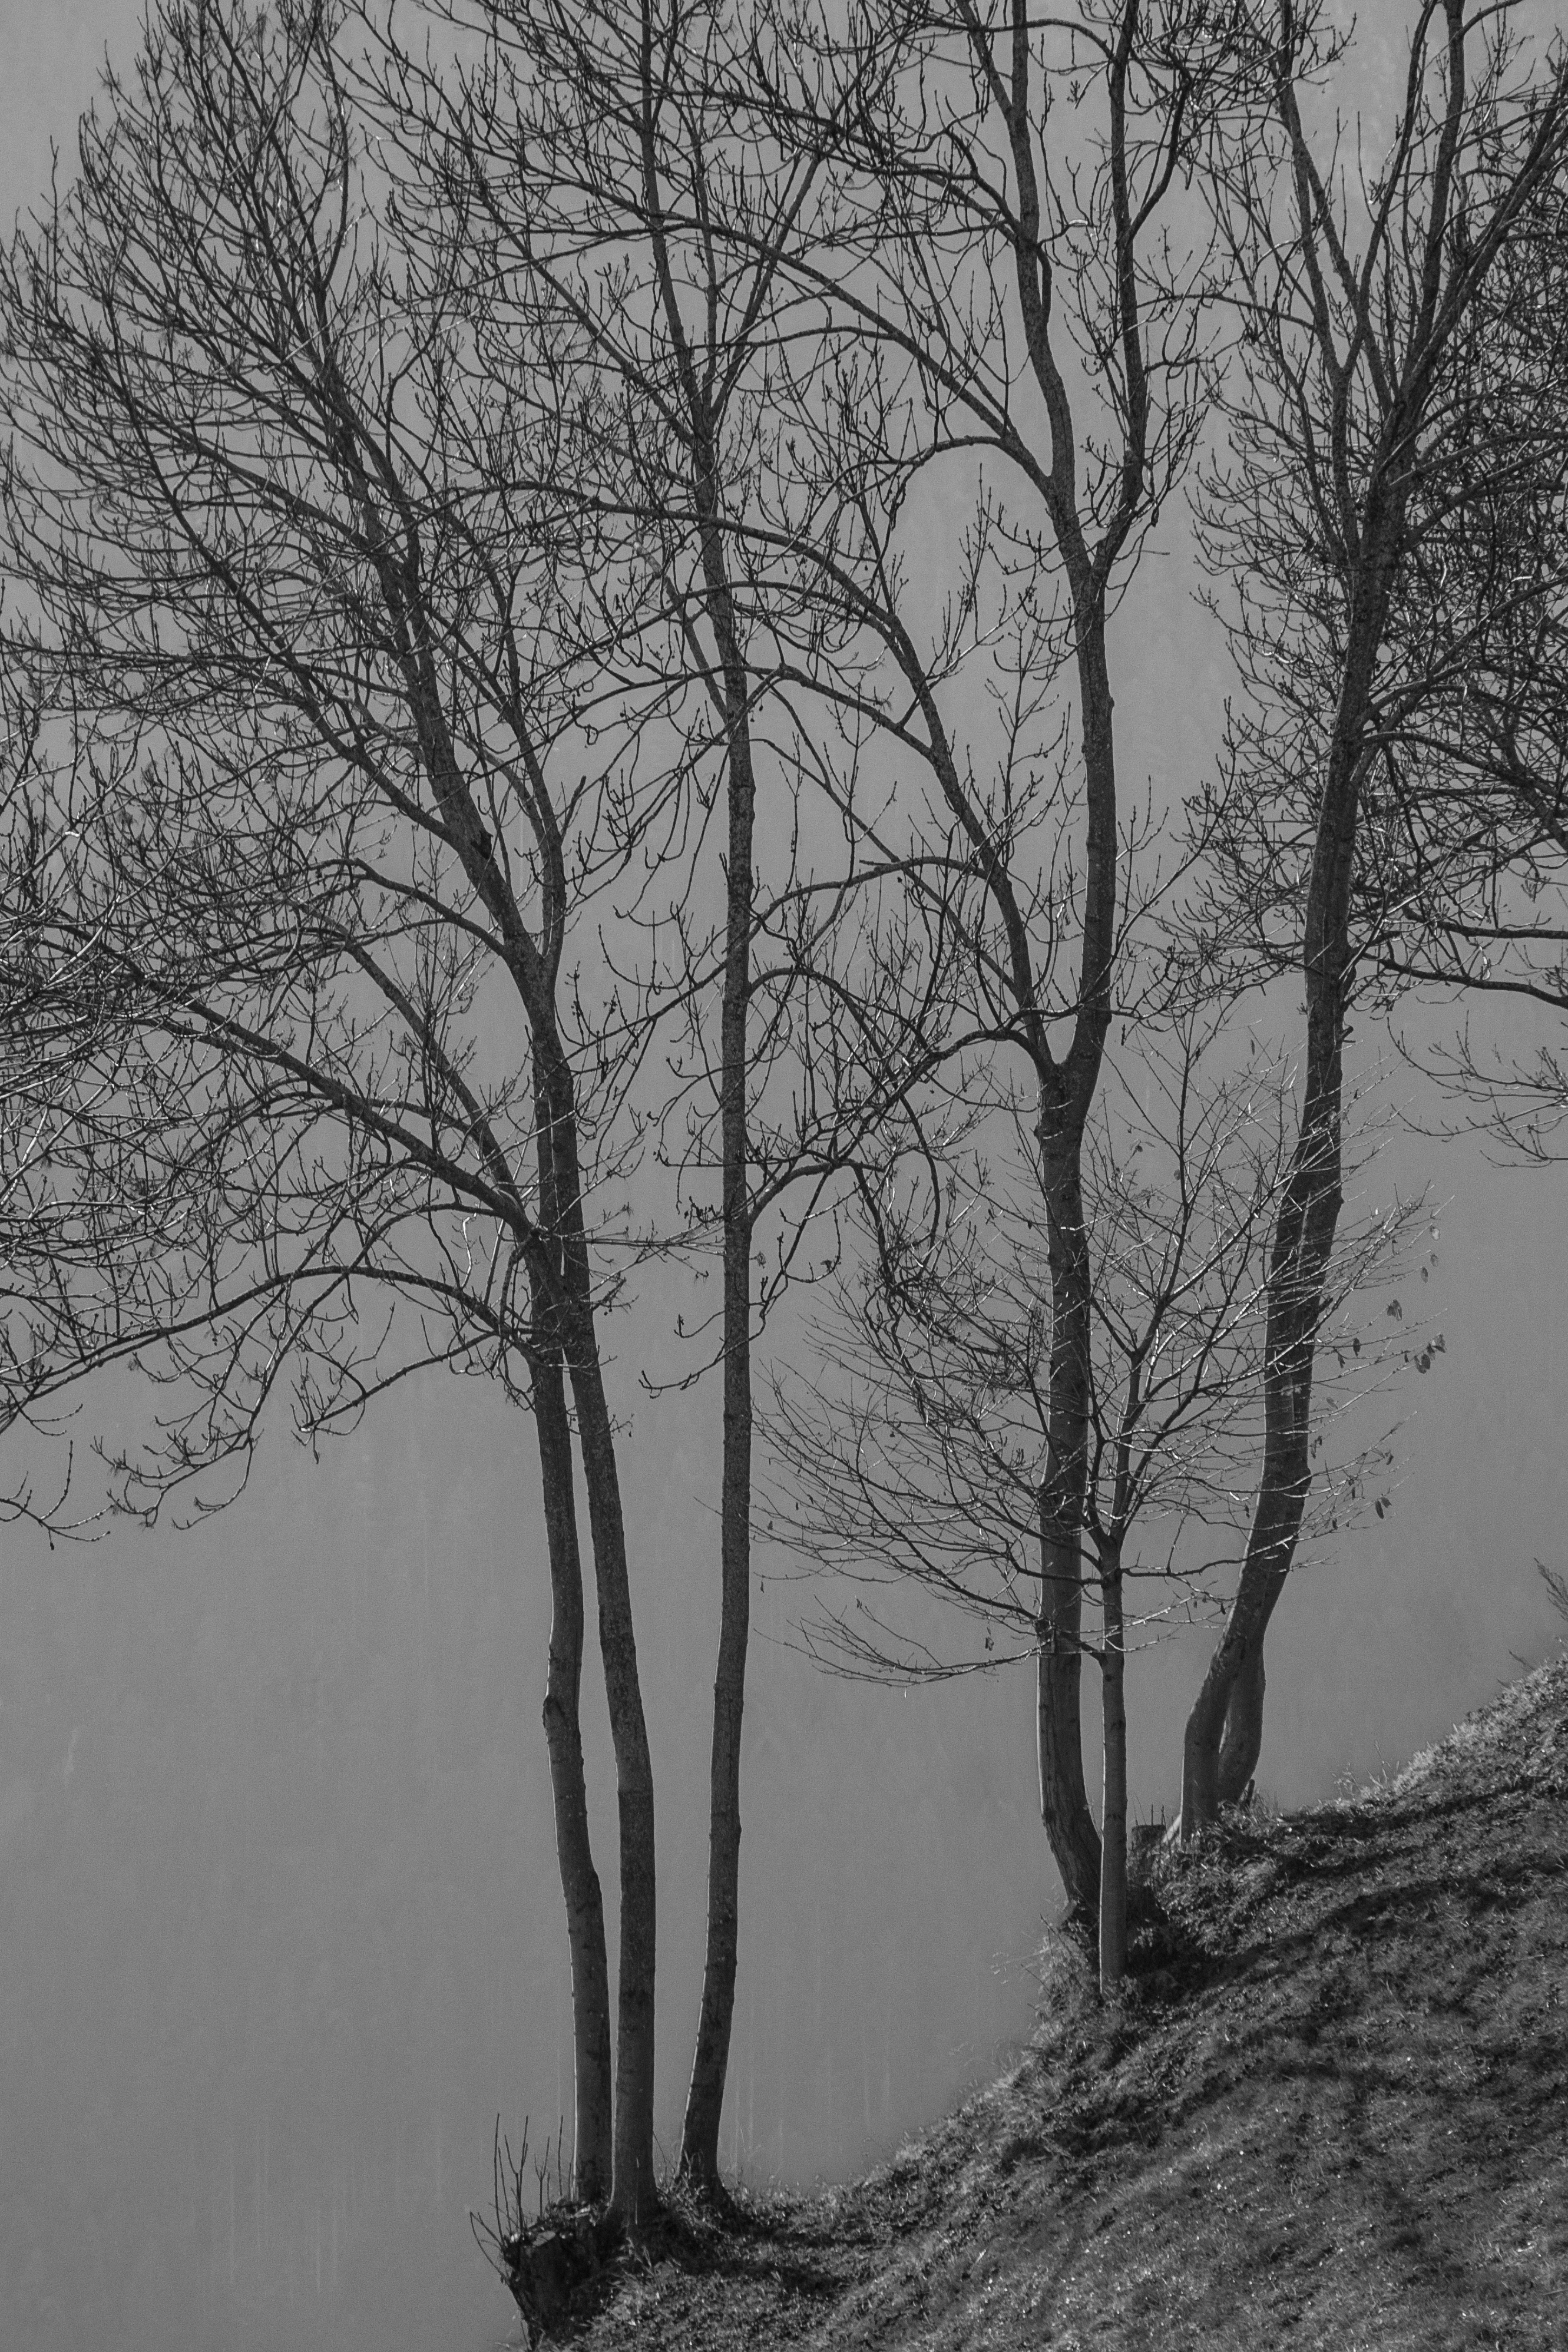
tree, nature, forest, branch, snow, winter, black and white, plant, fog, mist, white, morning, frost, weather, darkness, monochrome, season, blizzard, freezing, monochrome photography, atmospheric phenomenon, woody plant, winter storm